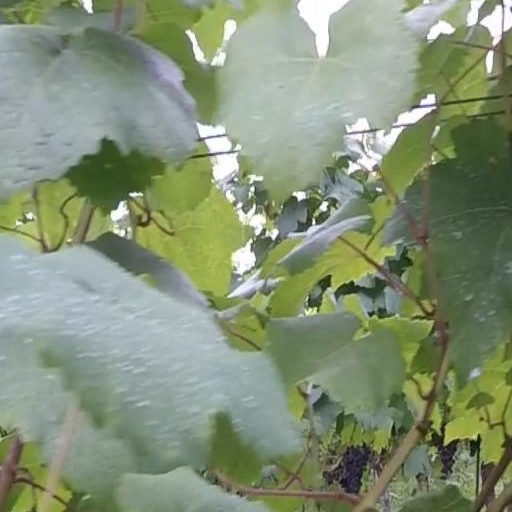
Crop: grape